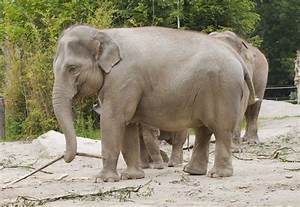
Label: elefante